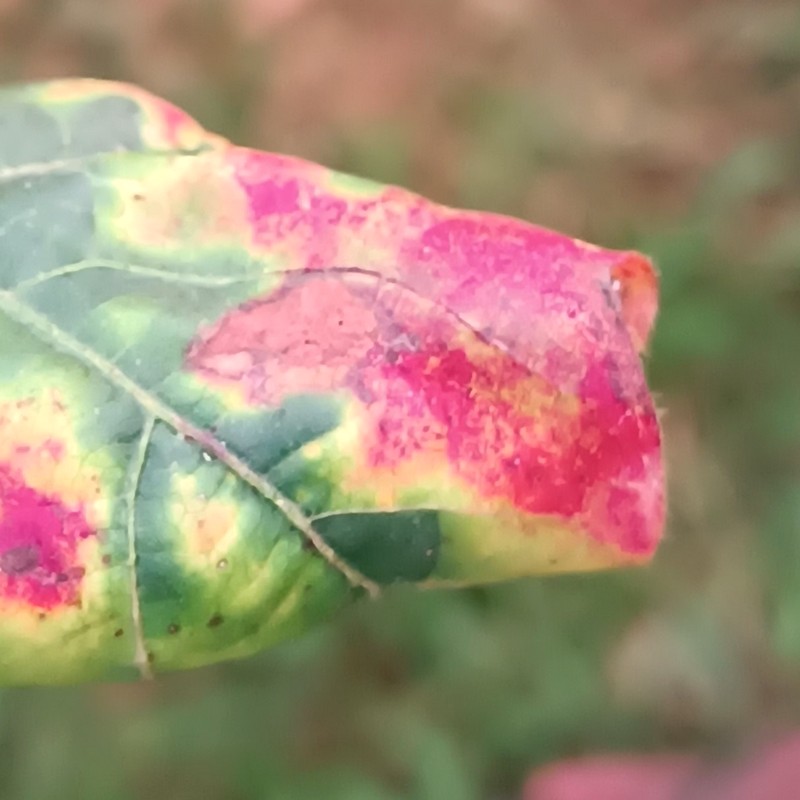
Label: Leaf Redding